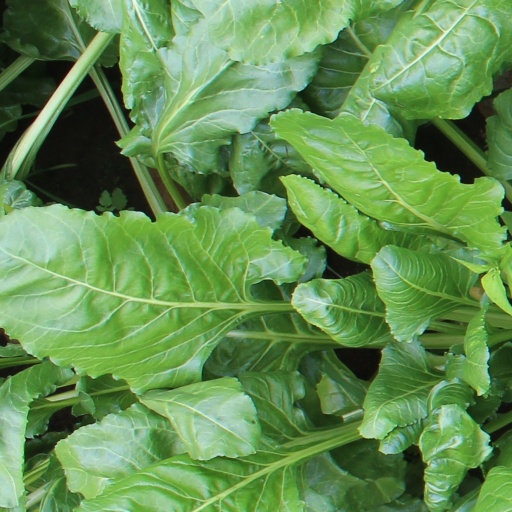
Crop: sugar beet